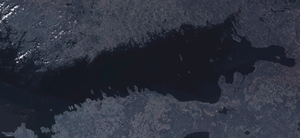
Den Finske Bugt
Satellitbillede af Den Finske Bugt
Den Finske Bugt er Østersøens østligste bugt beliggende mellem Finland og Estland. Den østlige del af Den Finske Bugt hører til Rusland. De største byer langs kysten er Sankt Petersborg, Helsingfors og Tallinn samt provinsbyerne Kotka og Porvoo. Ruslands vigtigste oliehavne findes i bunden af Den Finske Bugt, omkring Skt. Petersborg og Primorsk syd for Vyborg.